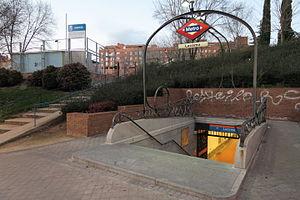
Lacoma est une station de la ligne 7 du métro de Madrid, en Espagne.